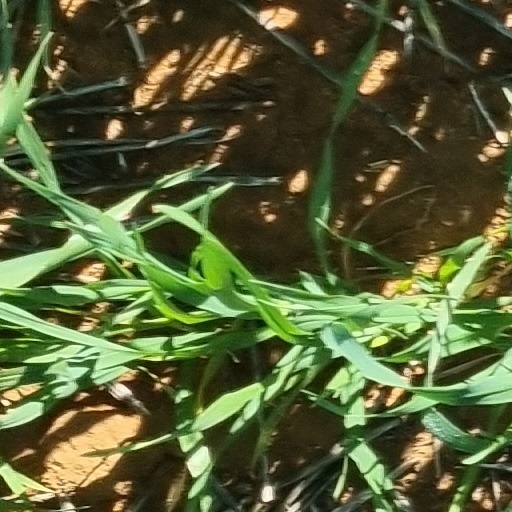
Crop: wheat